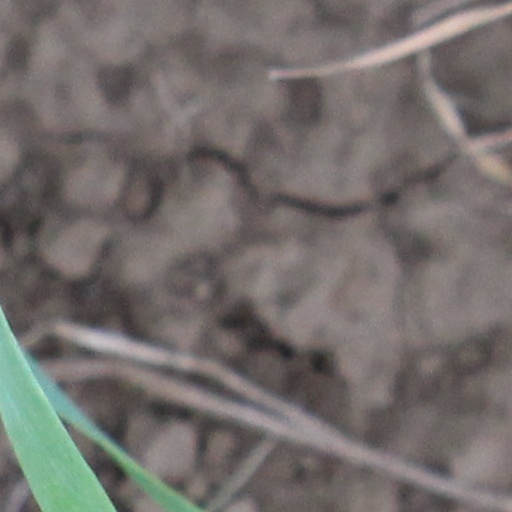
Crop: wheat